Aldehyde deformylating oxygenase

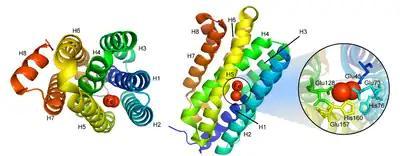
Active conformation of "P. marinus" cADO (-A) showing active site coordination.

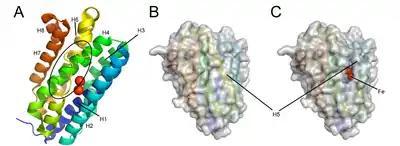
Apoenzyme conformation of "P.marinus" cADO (-B) showing helix 5 unfolding and active site exposure. Cofactors are included for illustration.

Cyanobacterial aldehyde deformylating oxygenases are cytosolic nonheme di-iron oxygenases, but are much smaller (29 kDa) than other members of the family, and share sequence homology with ferritin-like or ribonucleotide reductases. The overall structure is a bundle of 8 alpha-helices coordinating two central iron cofactors via histidine, aspartate and glutamate. The substrate channels lies parallel to the helices and terminates at the di-iron center.